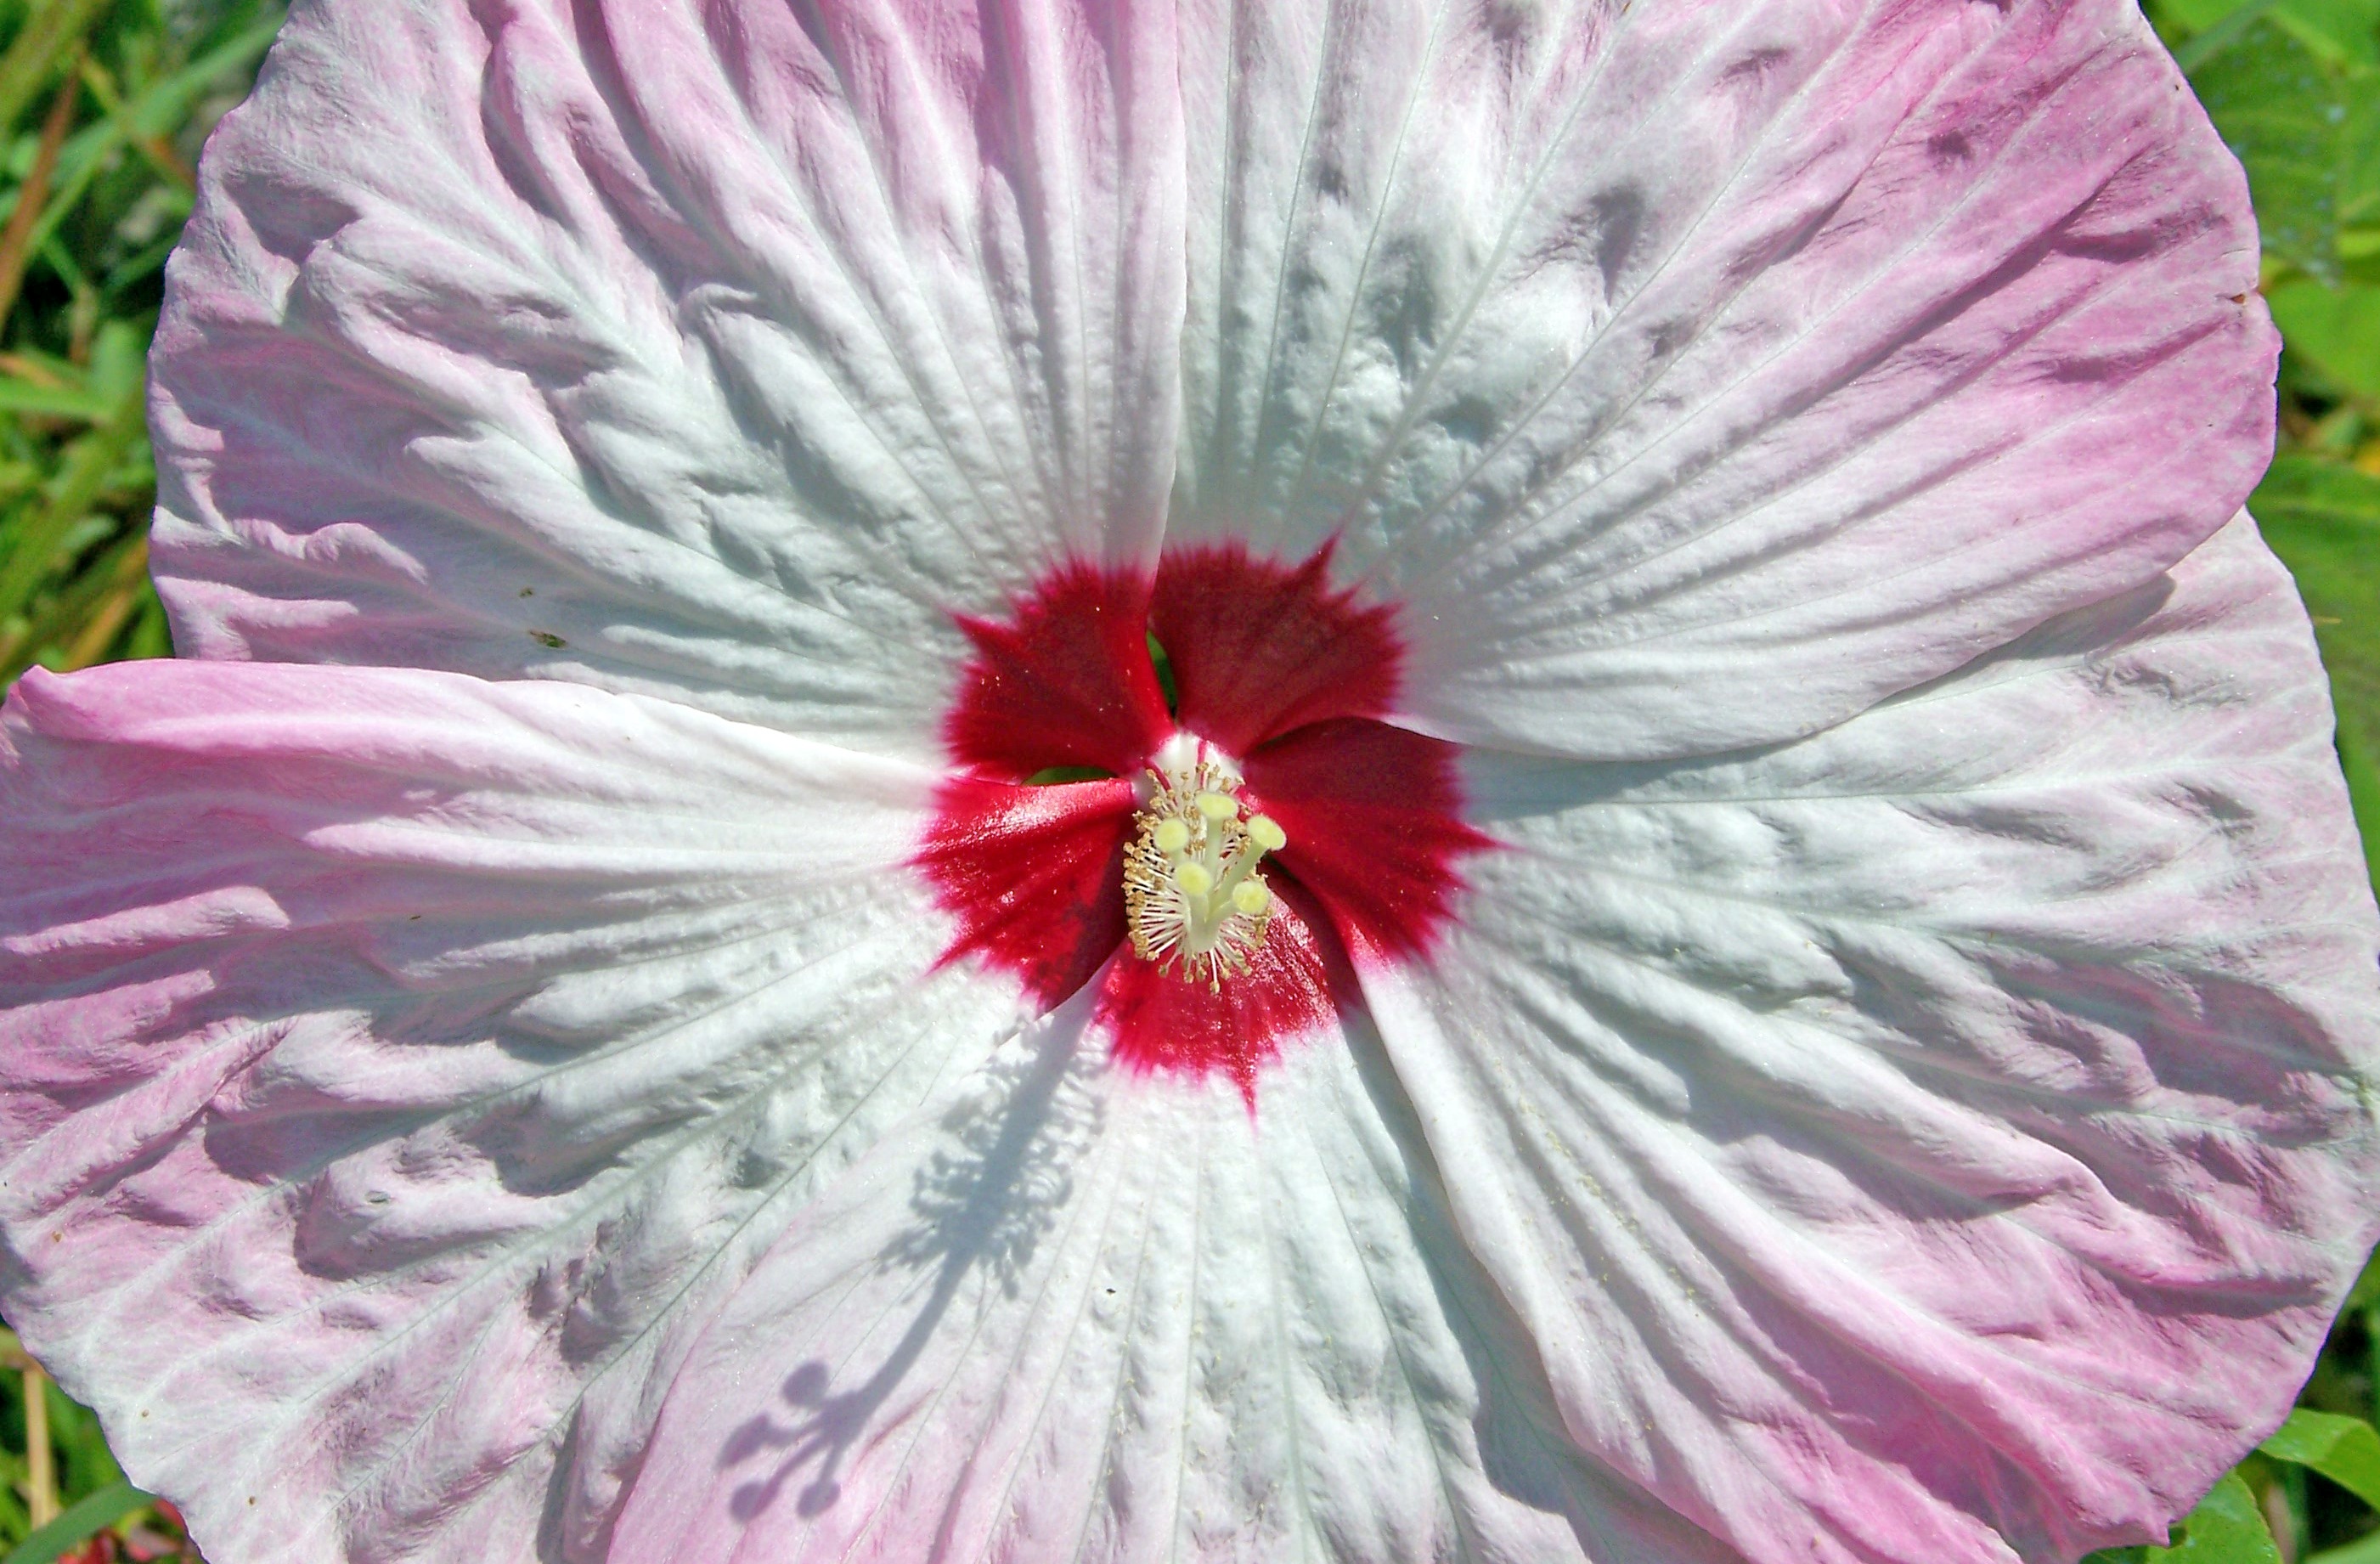
plant, white, flower, petal, floral, macro, pink, flora, malva, poppy, hawaiian, hibiscus, malvales, dianthus, hollyhocks, pansy, flowering plant, annual plant, land plant, violet family